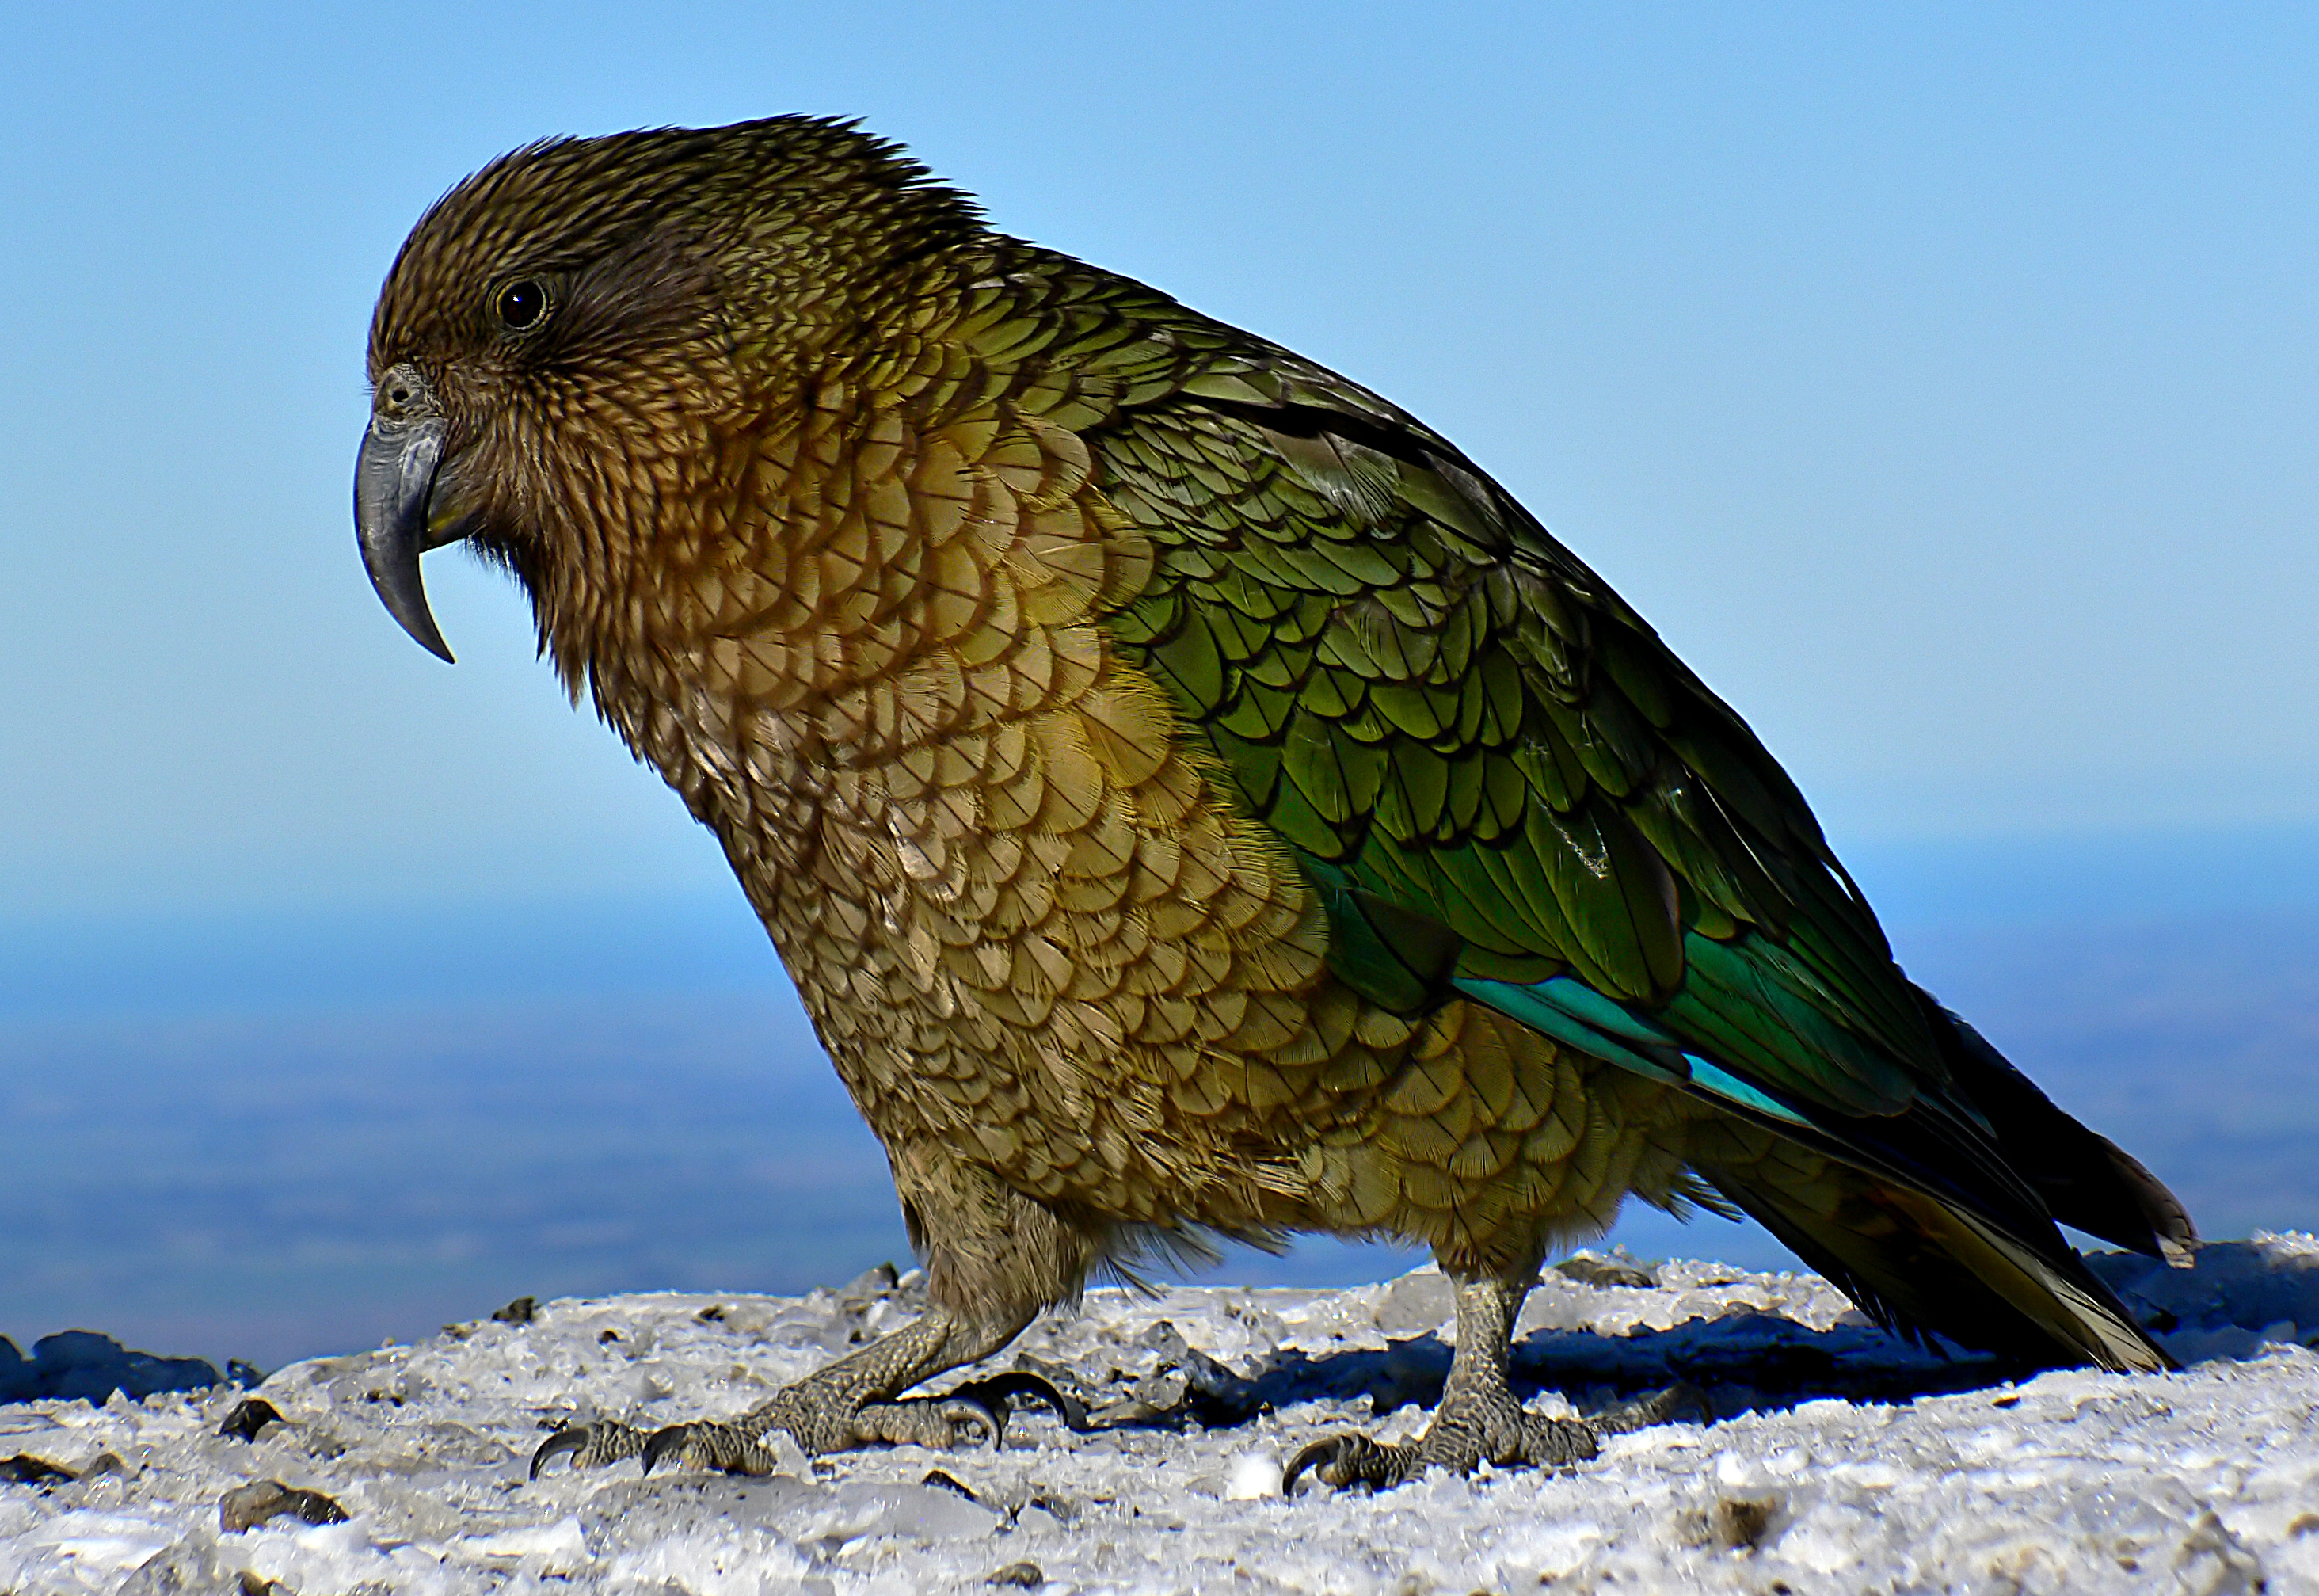
nature, snow, bird, wing, wildlife, beak, fauna, birds, feathers, vertebrate, parrot, newzealandbirds, flickrsbestcreatures, kea, parrots, bridgecamwra